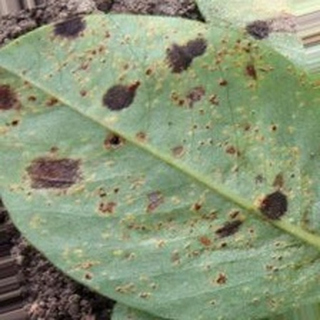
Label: groundnut_rust